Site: brandenburg
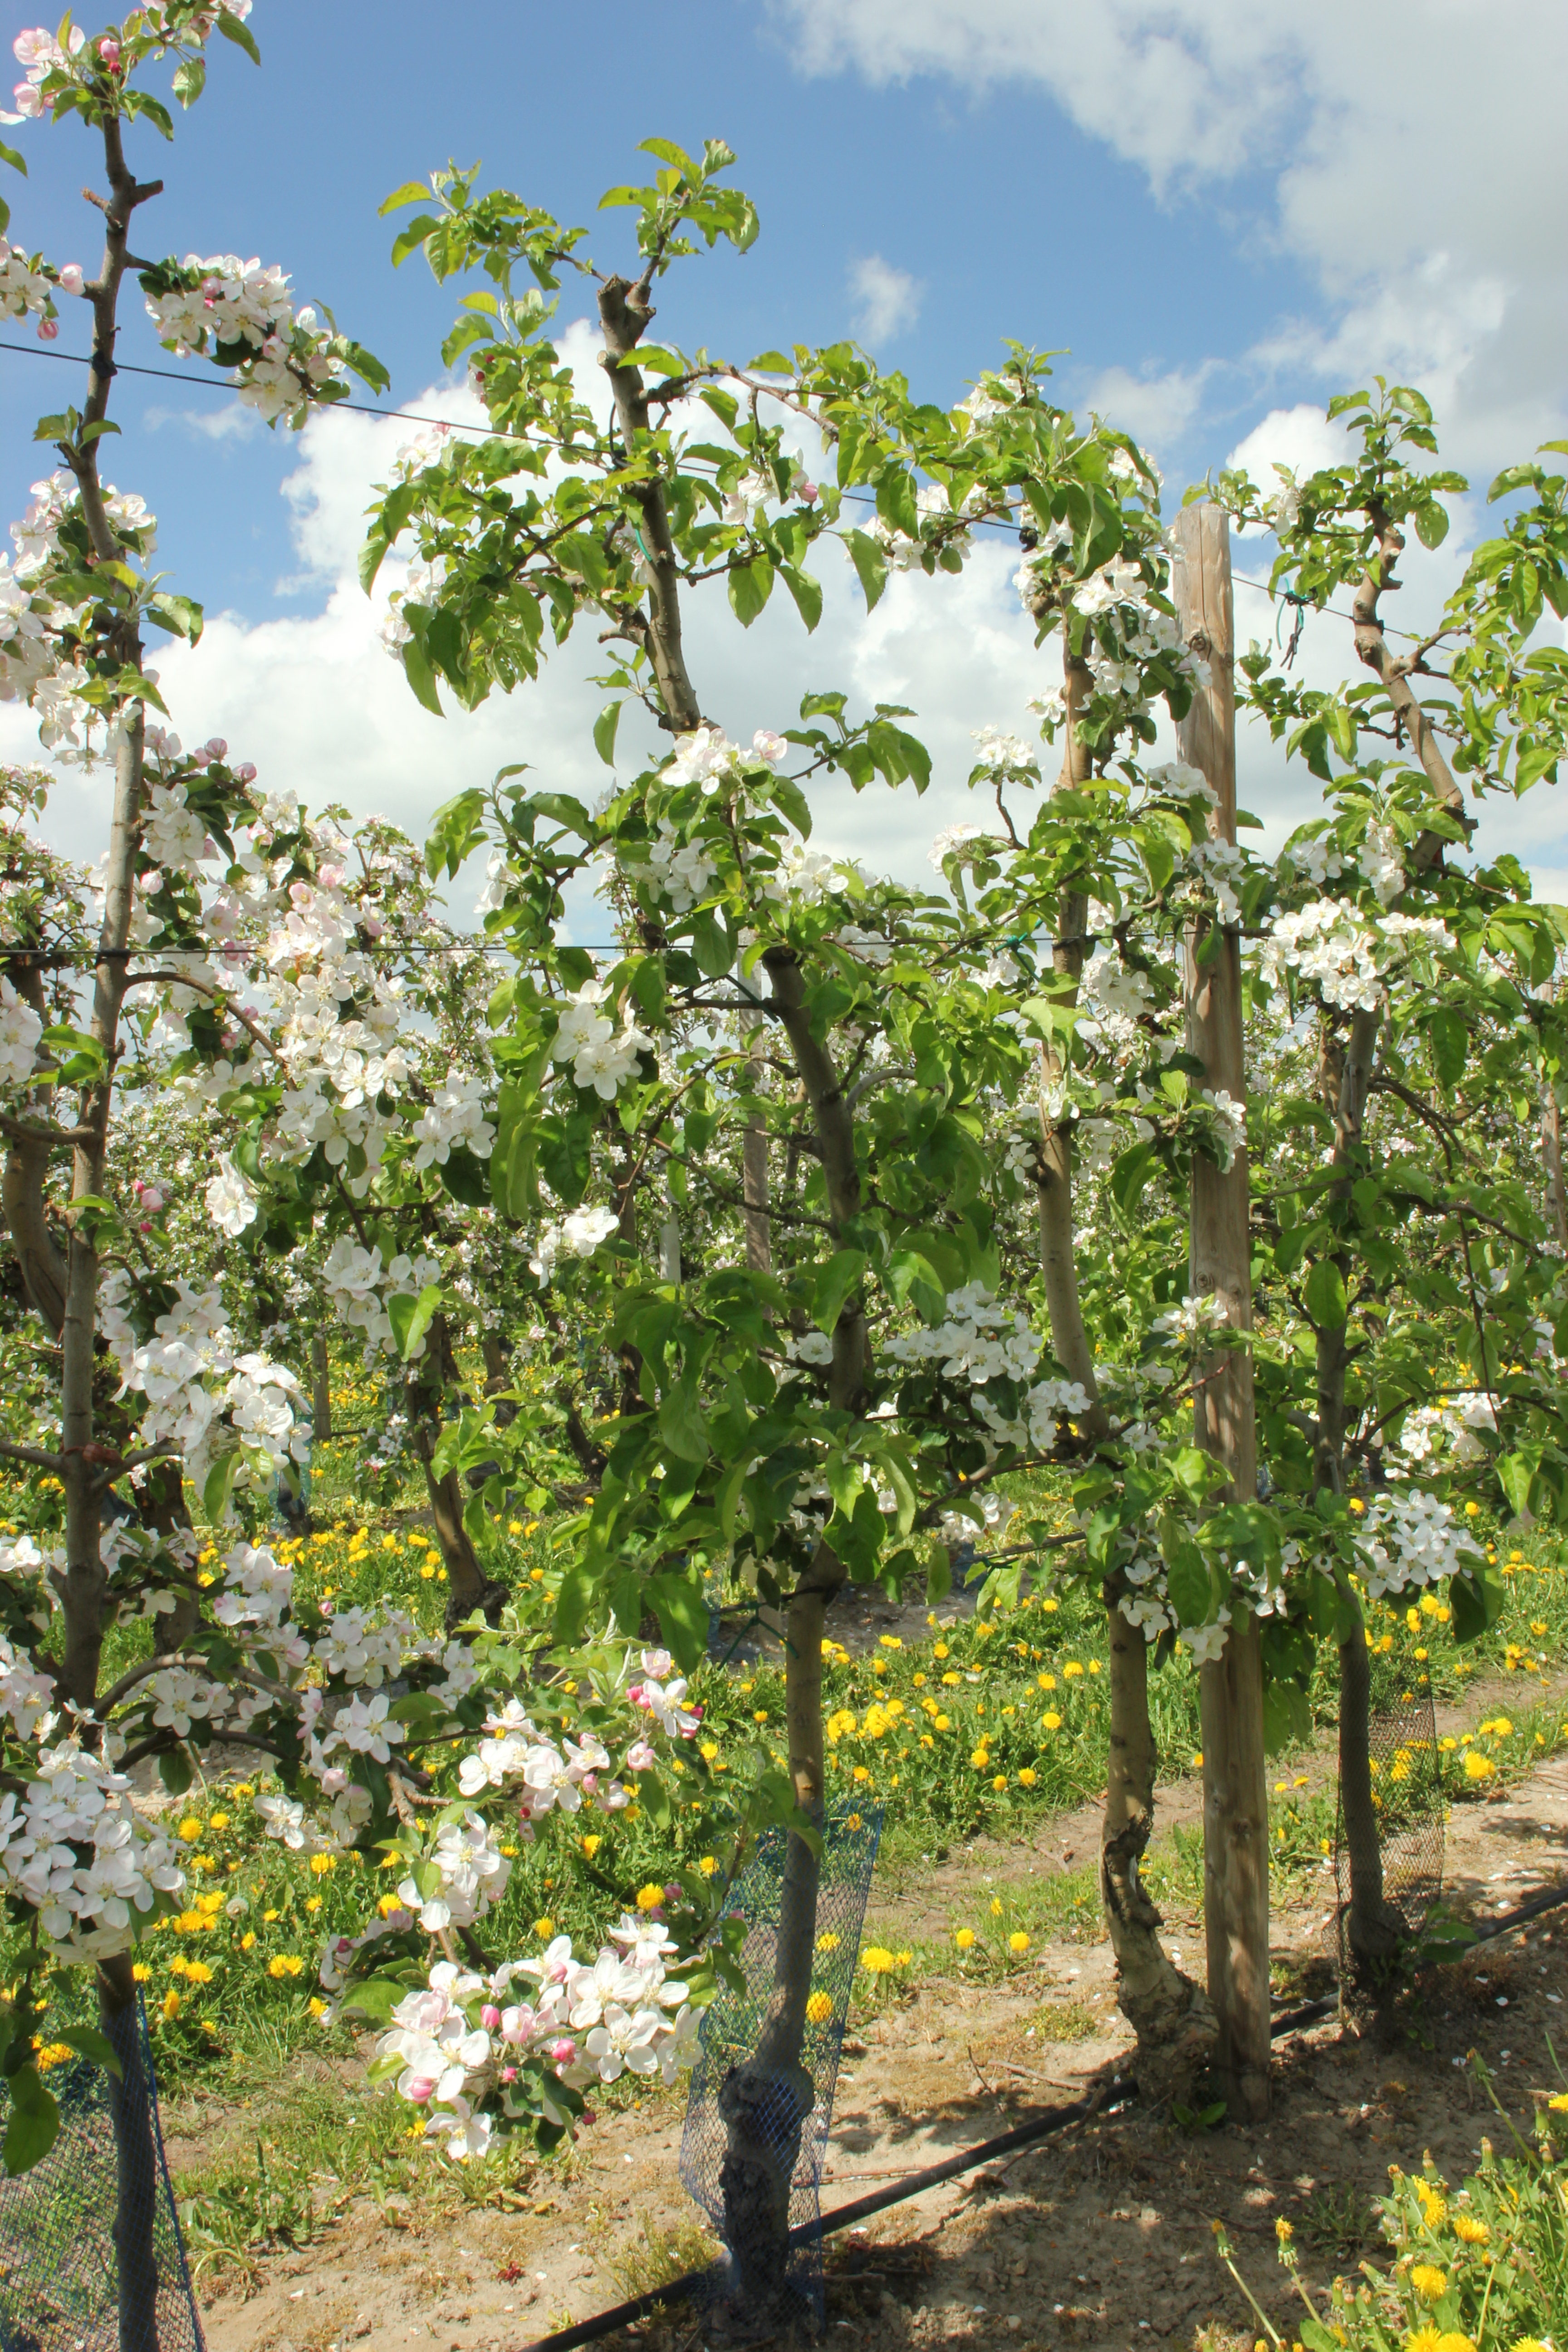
Growth stage (BBCH 65): Flowering